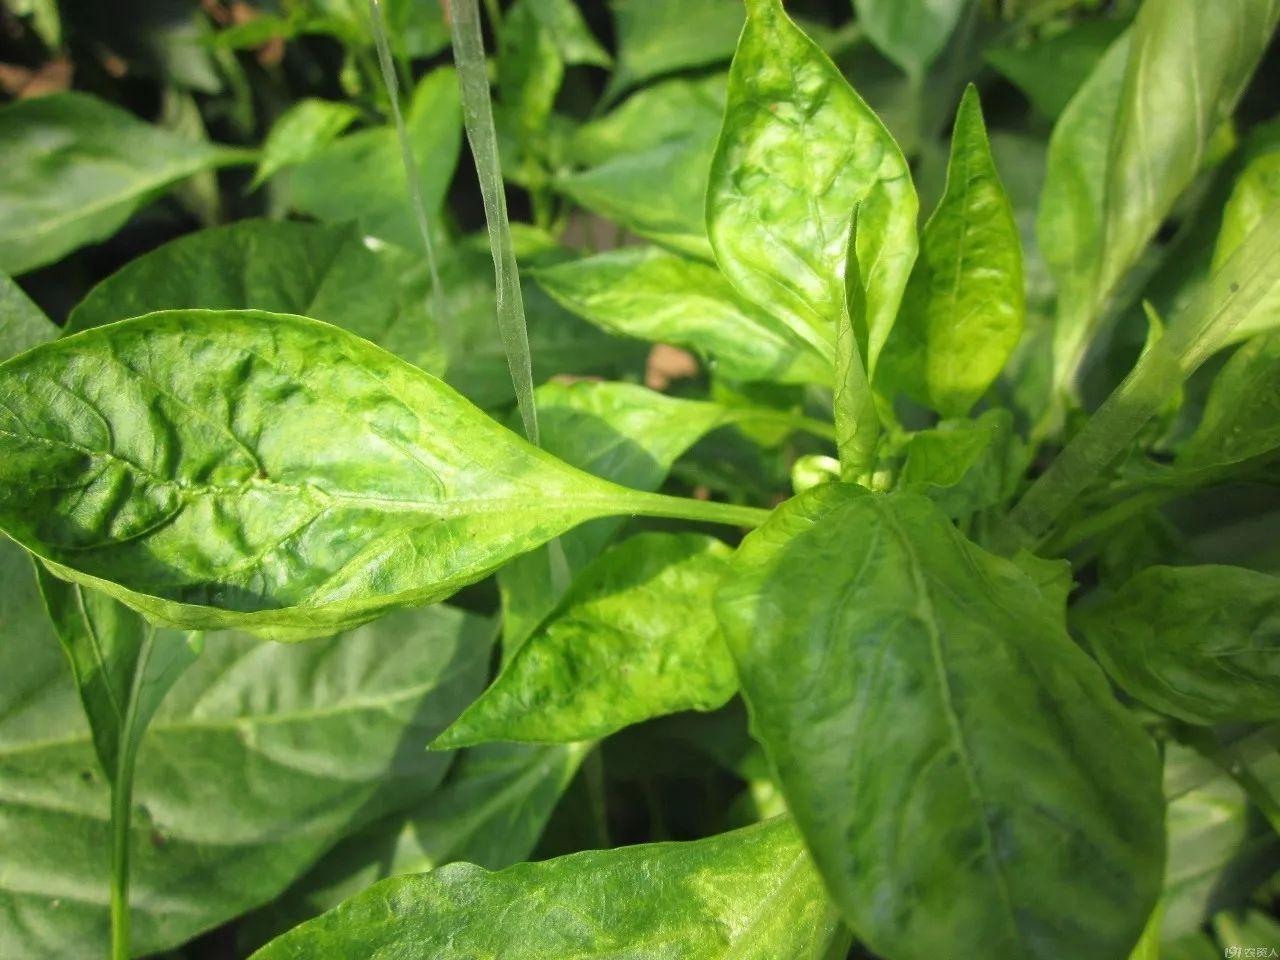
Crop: apple
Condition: mosaic_virus